Tiparra Reef

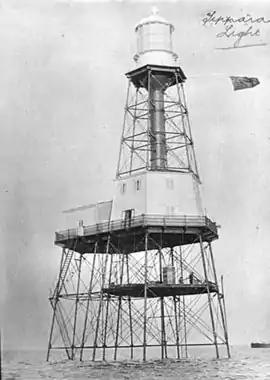
Tipara Reef Screw Pile

Tiparra Reef (also spell as Tipara) is a reef located in Spencer Gulf in South Australia about west of the town of Port Hughes.